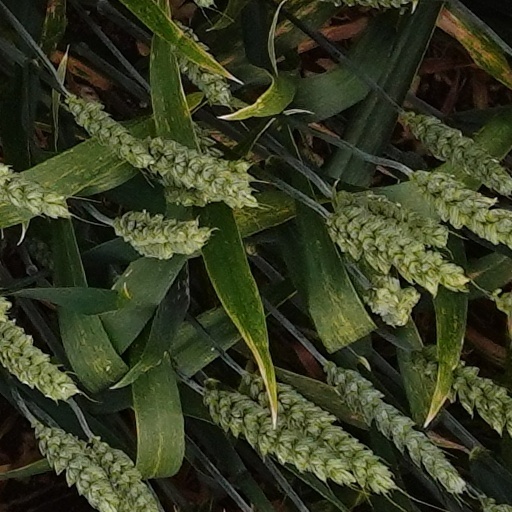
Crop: wheat